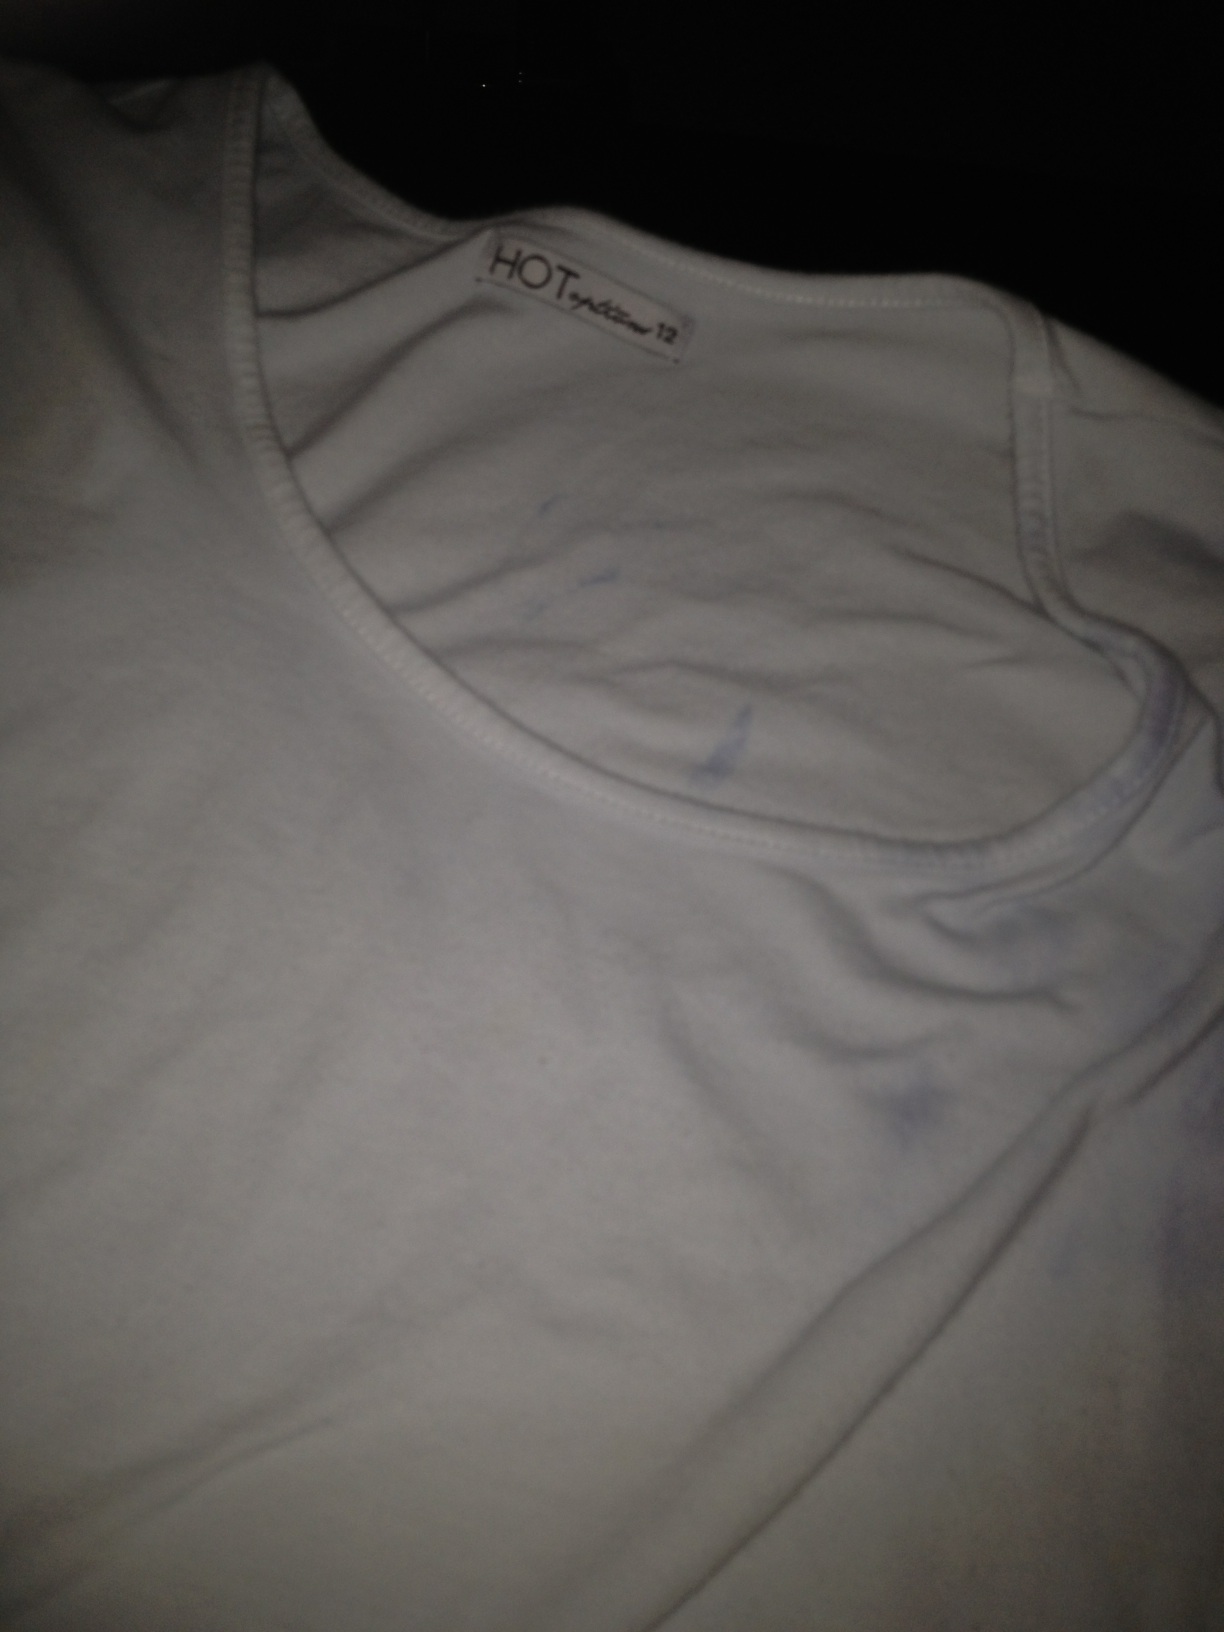Question: What color is this shirt?
Answer: white